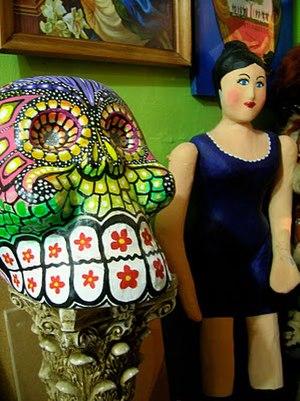
La cartonería ou sculpture en papier mâché est un artisanat traditionnel au Mexique. Les œuvres en papier mâché sont aussi appelées « carton piedra » pour la rigidité du produit final. Ces sculptures sont généralement réalisées aujourd'hui à l'occasion de certaines fêtes annuelles, notamment la Semaine Sainte et divers objets décoratifs pour le Jour des morts. Mais il y a aussi des piñatas, des mojigangas, des masques, des poupées et bien d'autres choses encore faites pour diverses autres occasions.